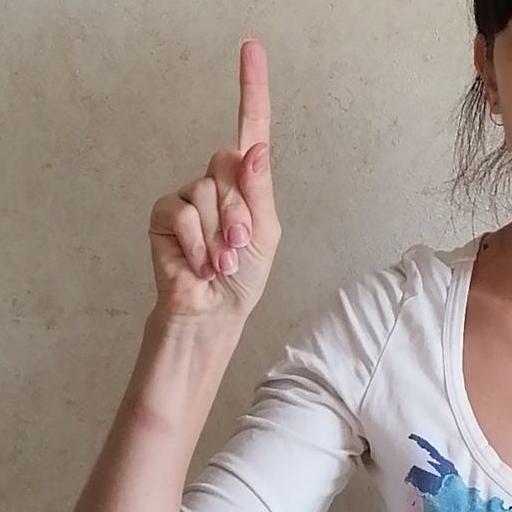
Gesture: one